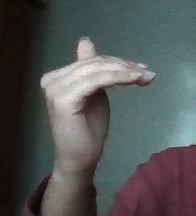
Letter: khaa